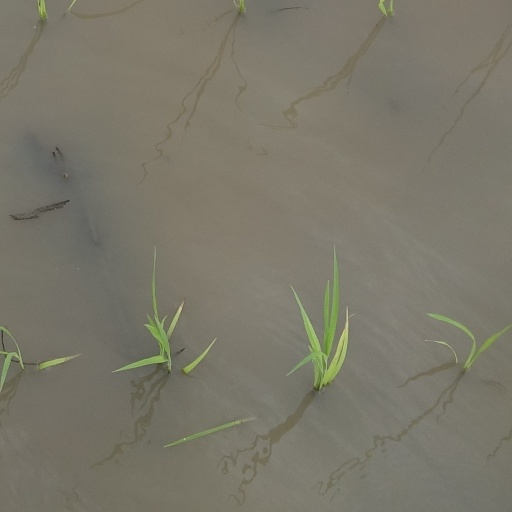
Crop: rice